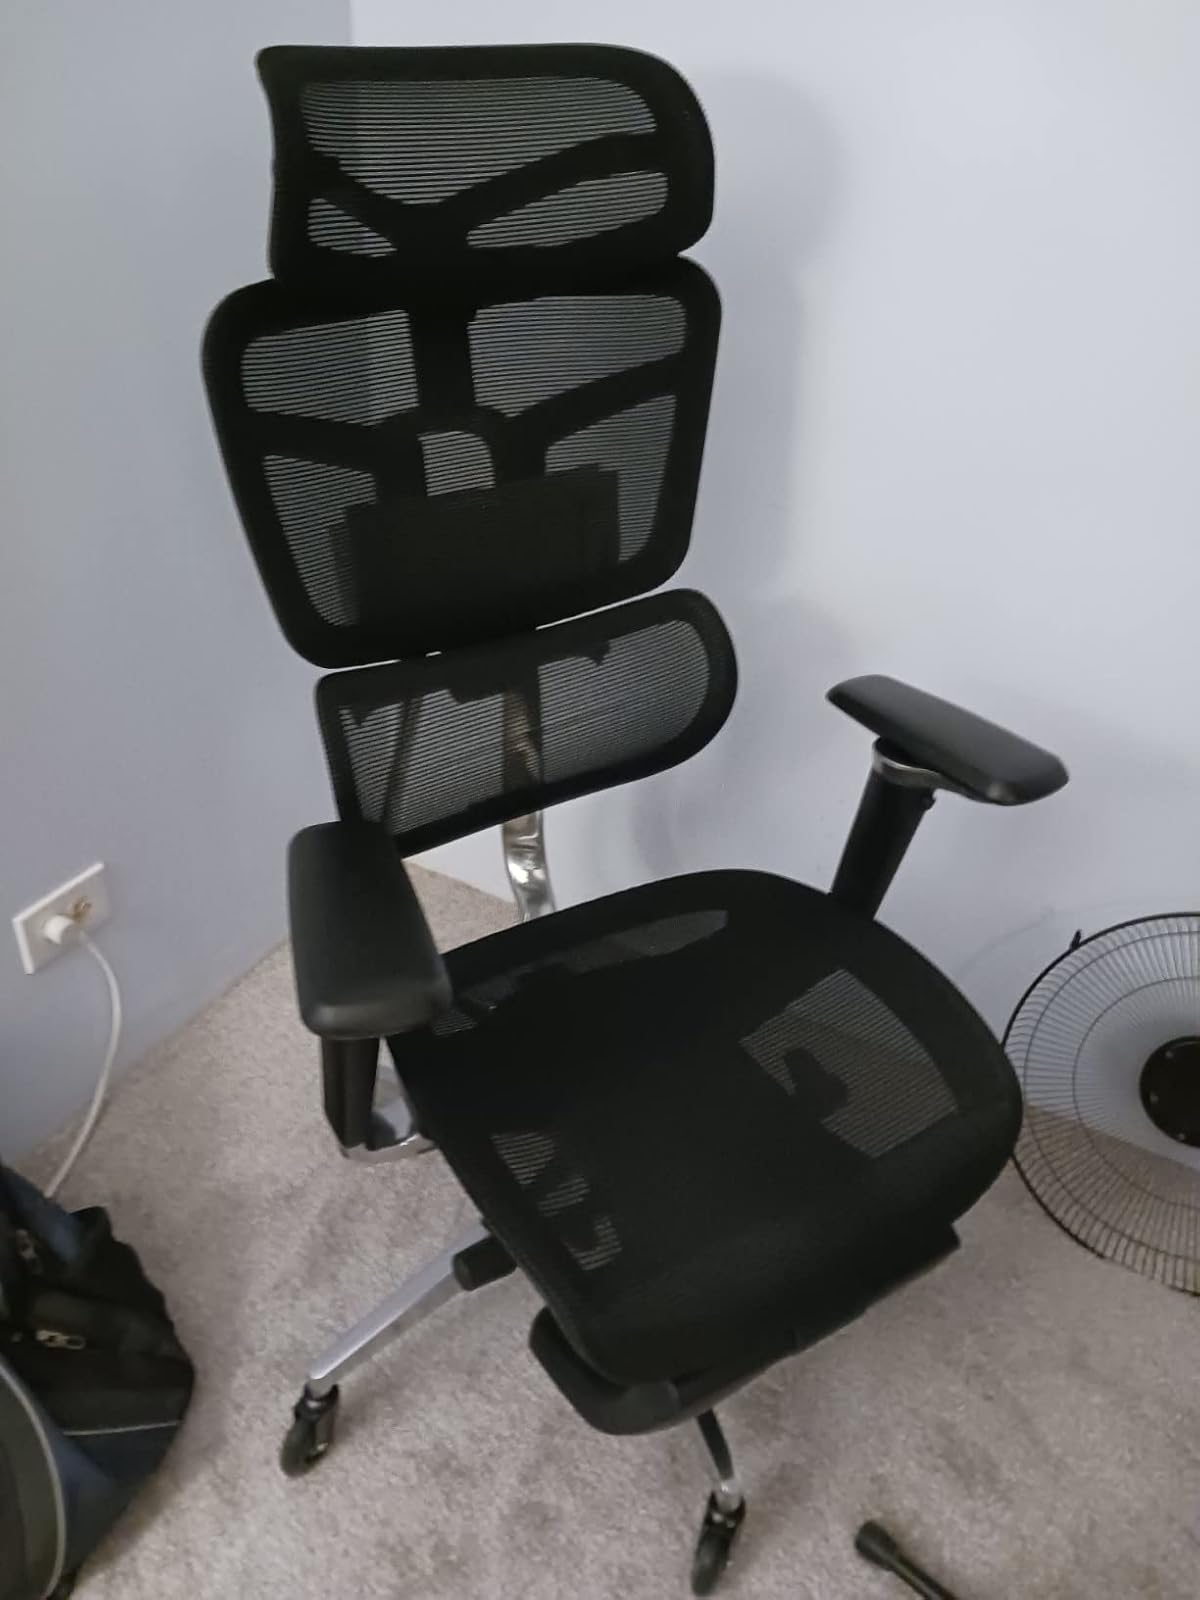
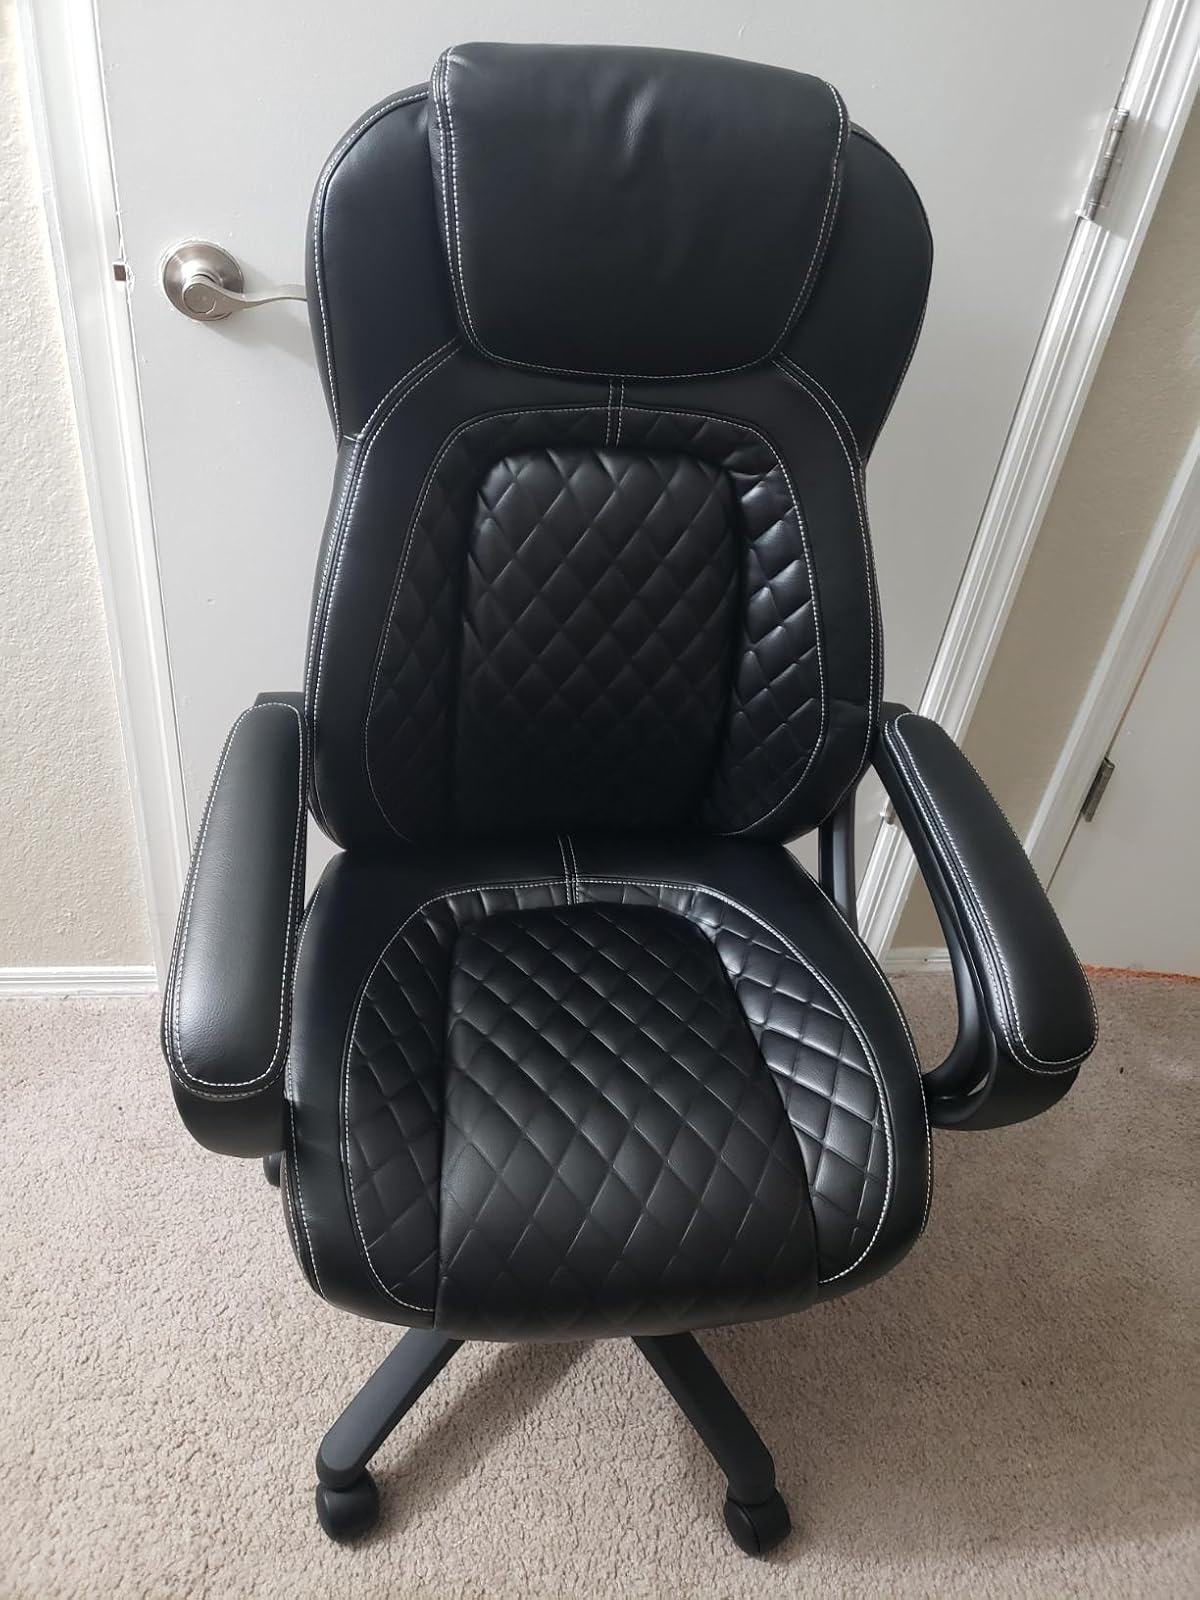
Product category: items_chair
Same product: no